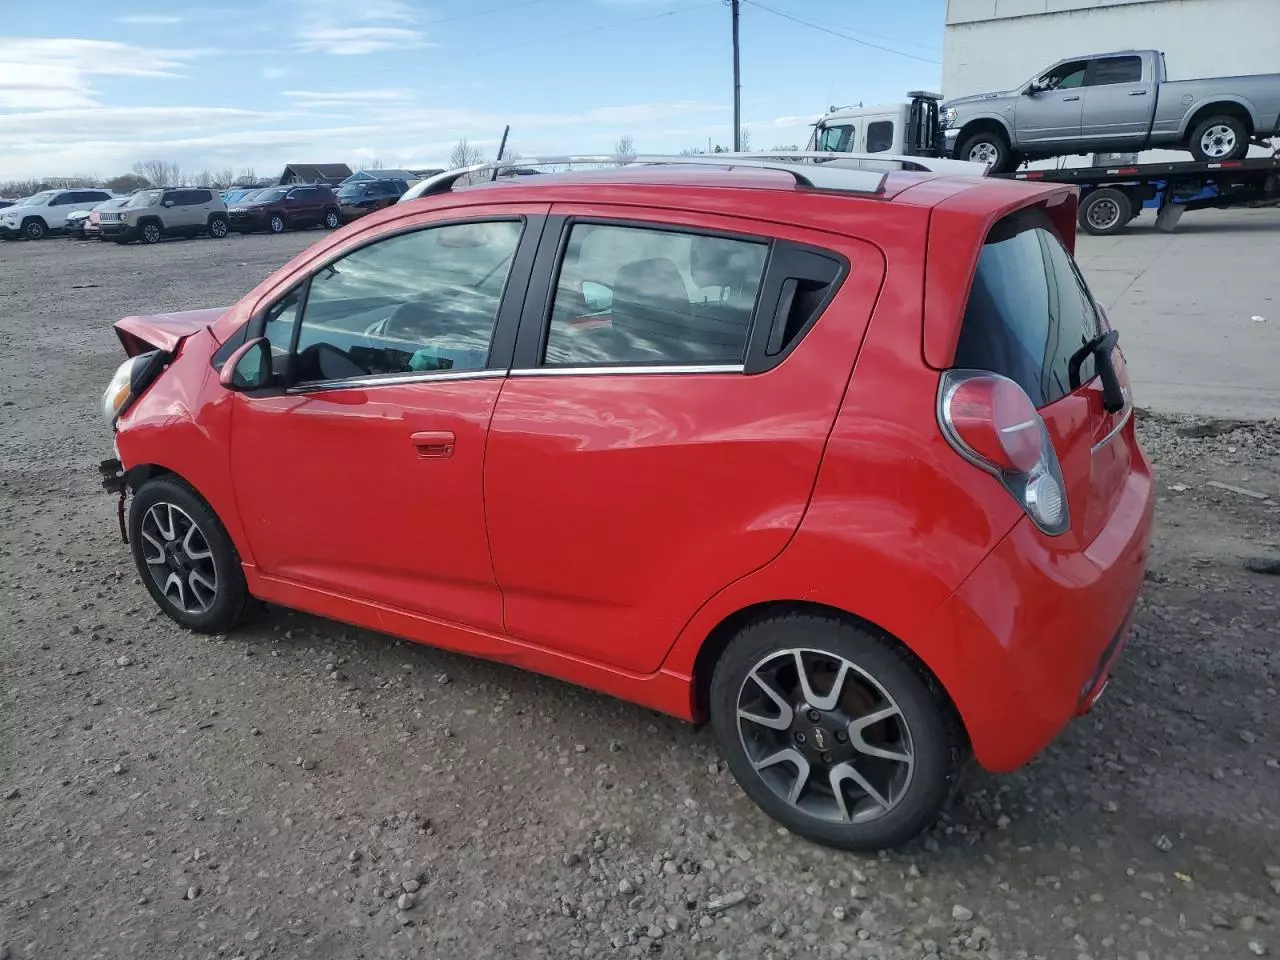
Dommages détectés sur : pare-choc avant, feu avant gauche, capot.
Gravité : mineur